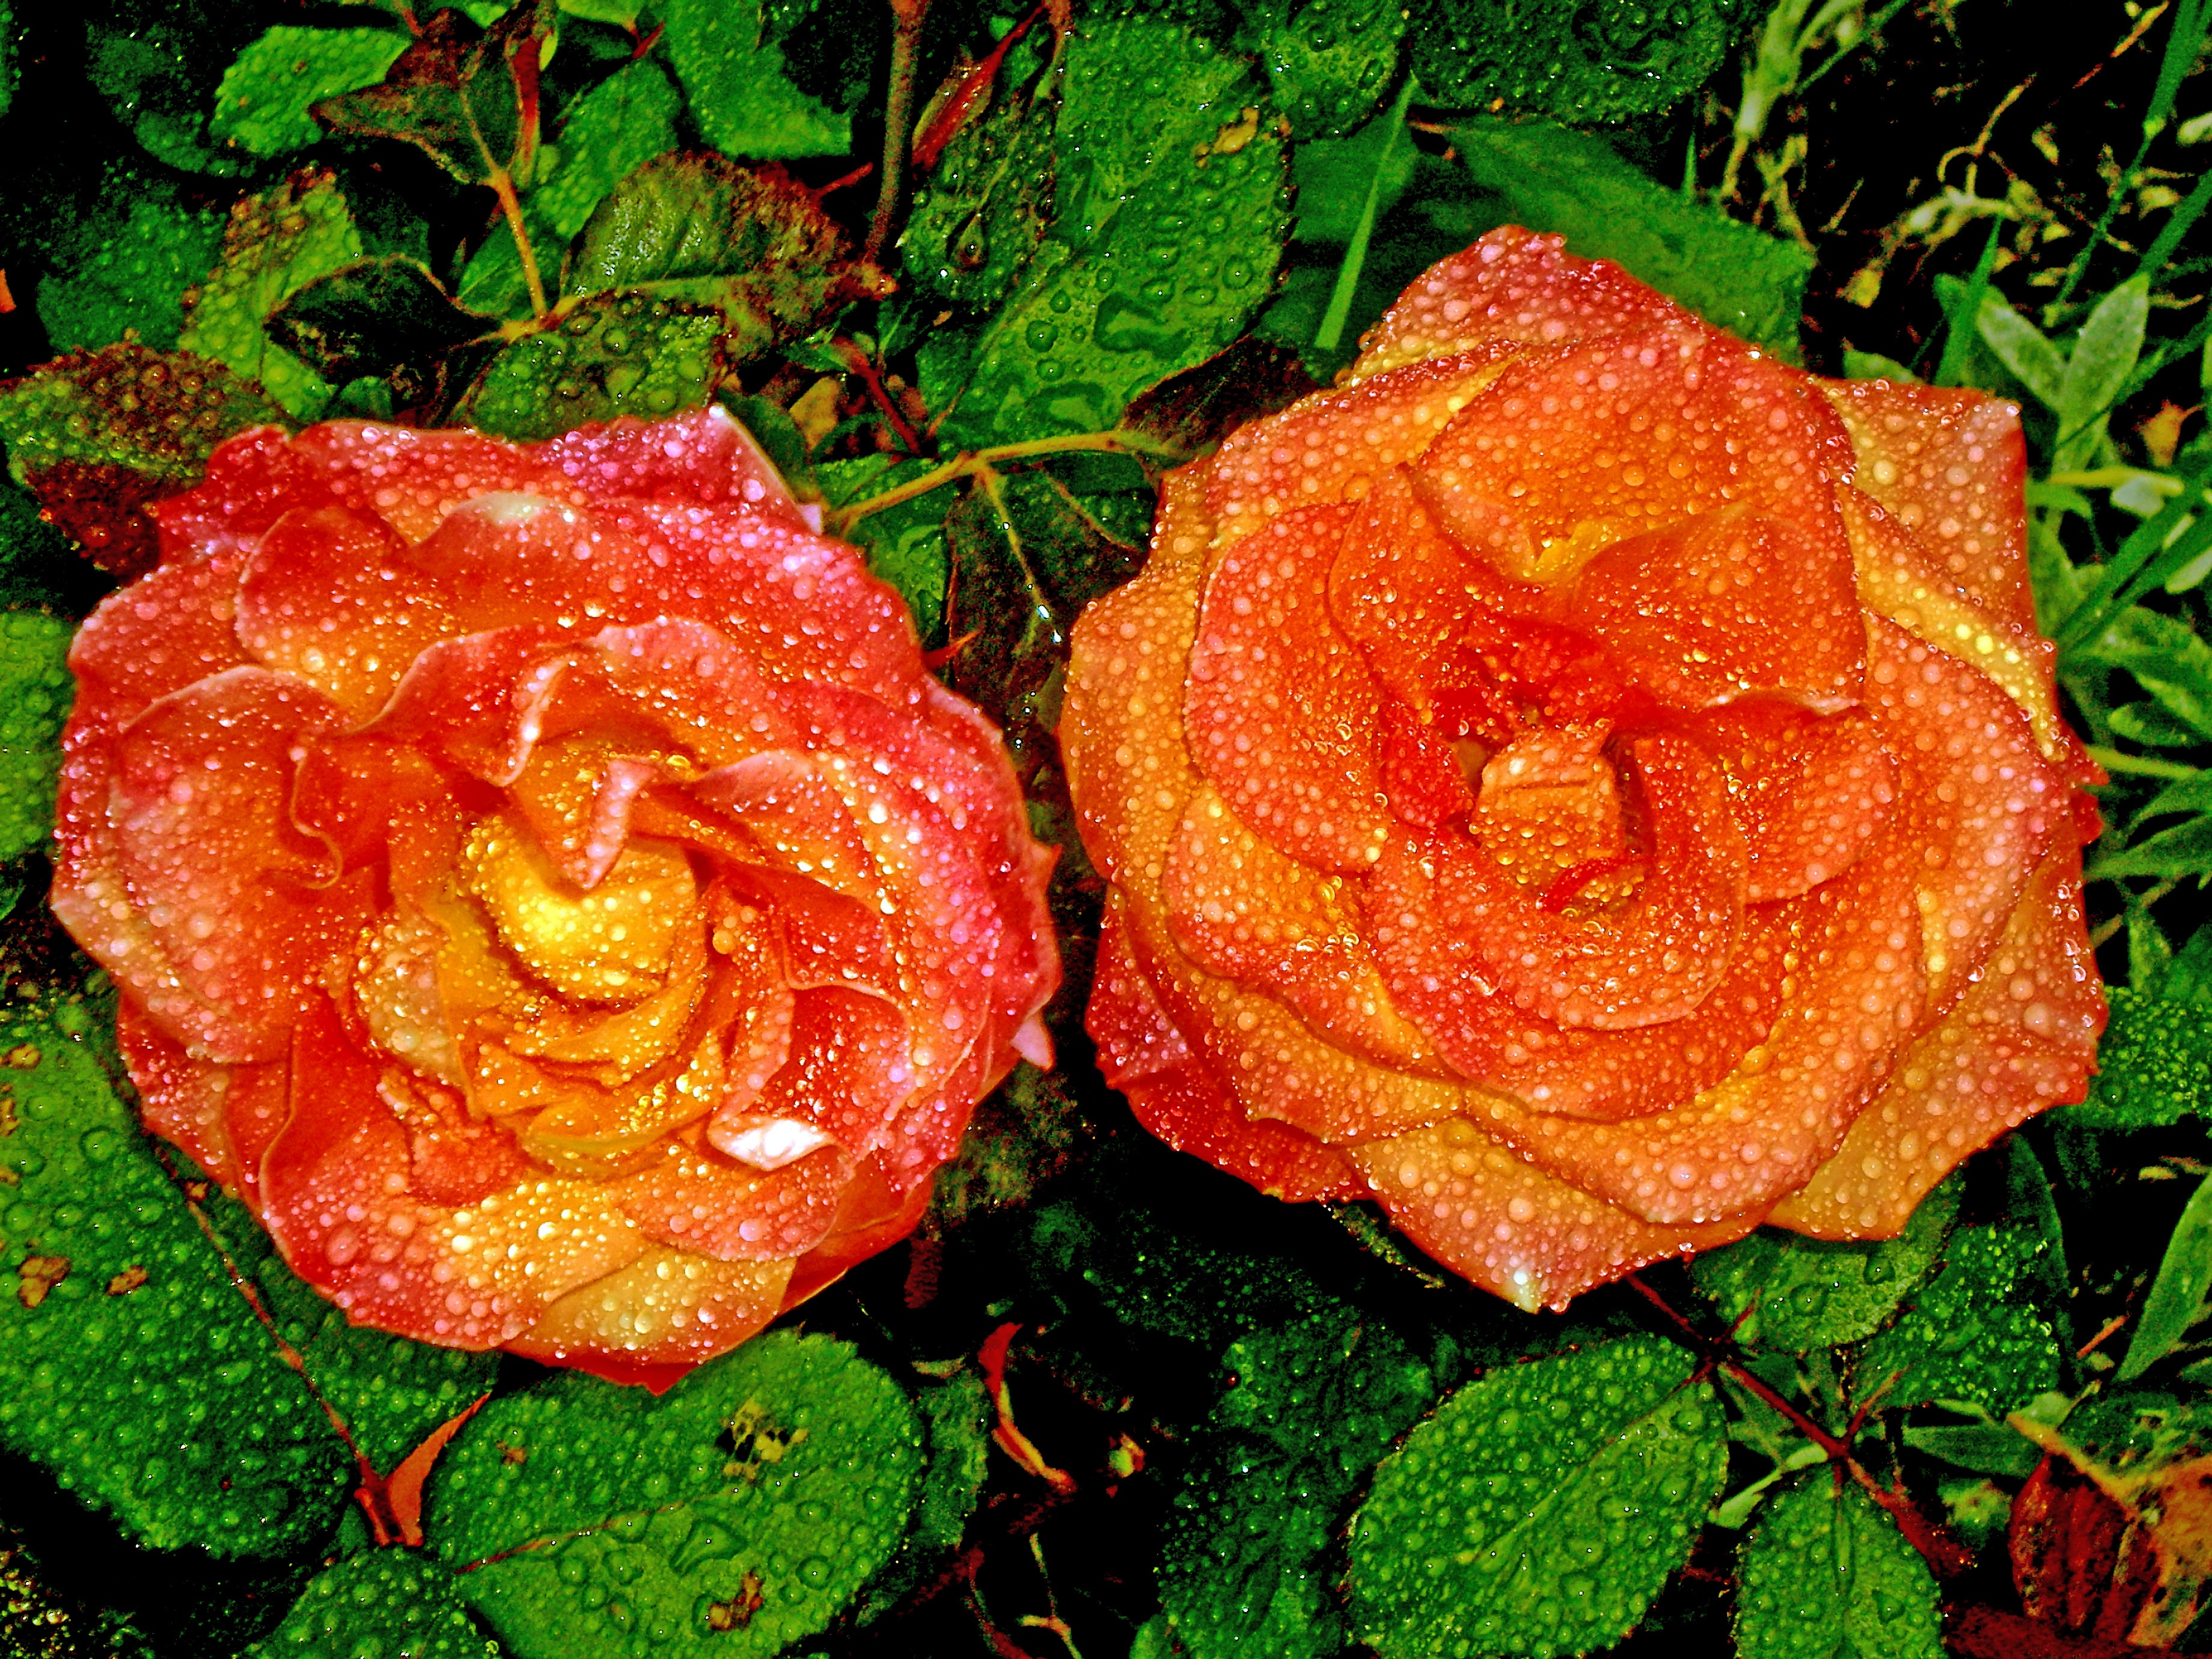
plant, leaf, flower, petal, rose, red, botany, garden, flora, flowers, petals, shrub, rosa, drop of water, floribunda, macro photography, flowering plant, garden roses, rose family, annual plant, land plant, rose order